Ōwani Station

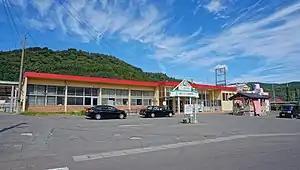
Ōwani-Onsen Station in September 2019

of the Kōnan Railway Company and of East Japan Railway Company (JR East) on the northern Ōu Main Line form an integrated railway station in the town of Ōwani, Minamitsugaru District, Aomori Prefecture, Japan.